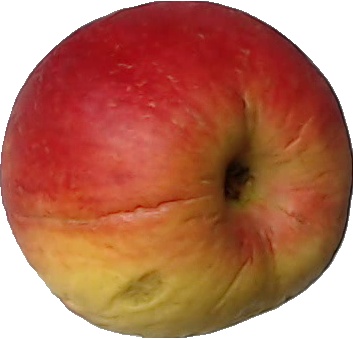
Label: apple_red_yellow_1